Gadsden County, Florida

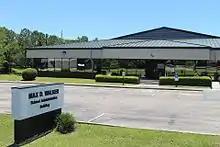
Max D. Walker School Administration Building, the Gadsden County School District headquarters

The Gadsden County School District, the only school district, operates public schools.